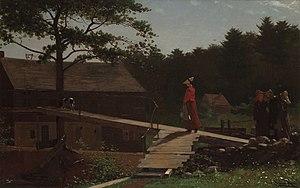
Winslow Homer est un dessinateur, peintre, graveur et illustrateur américain, réputé pour ses marines et comme témoin objectif de son temps. En grande partie autodidacte, il est considéré comme étant l'un des principaux peintres du XIXᵉ siècle américain et l'une des figures prééminentes du réalisme américain.